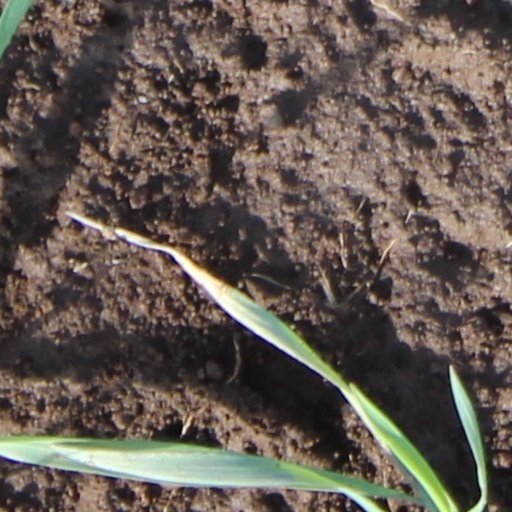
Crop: wheat